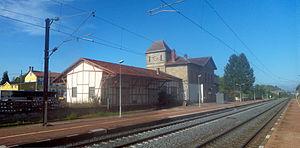
Gare de Morhange
La gare de Morhange est une gare ferroviaire française de la ligne de Réding à Metz-Ville, située sur le territoire de la commune de Morhange, dans le département de Moselle, en région Grand Est.